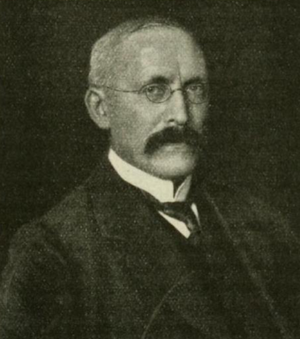
Hugo Conwentz (1855–1922), biologiste Allemand. Svenska: Hugo Conwentz (1855–1922), tysk biolog.. Polski: Hugo Conwentz (1855–1922), botanik niemiecki. Русский: Гуго Конвенц (1855–1922), немецкий ботаник.